Miss Universe 1999

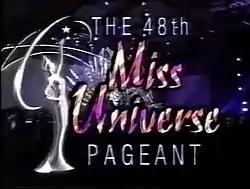
Miss Universe 1999 Titlecard

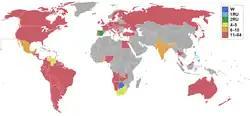
Miss Universe 1999 participating nations and results

Contestants from eighty-four countries and territories were selected to compete in the pageant. Five of these delegates were appointees to their titles after being a runner-up of their national pageant or an audition process or other internal selection.